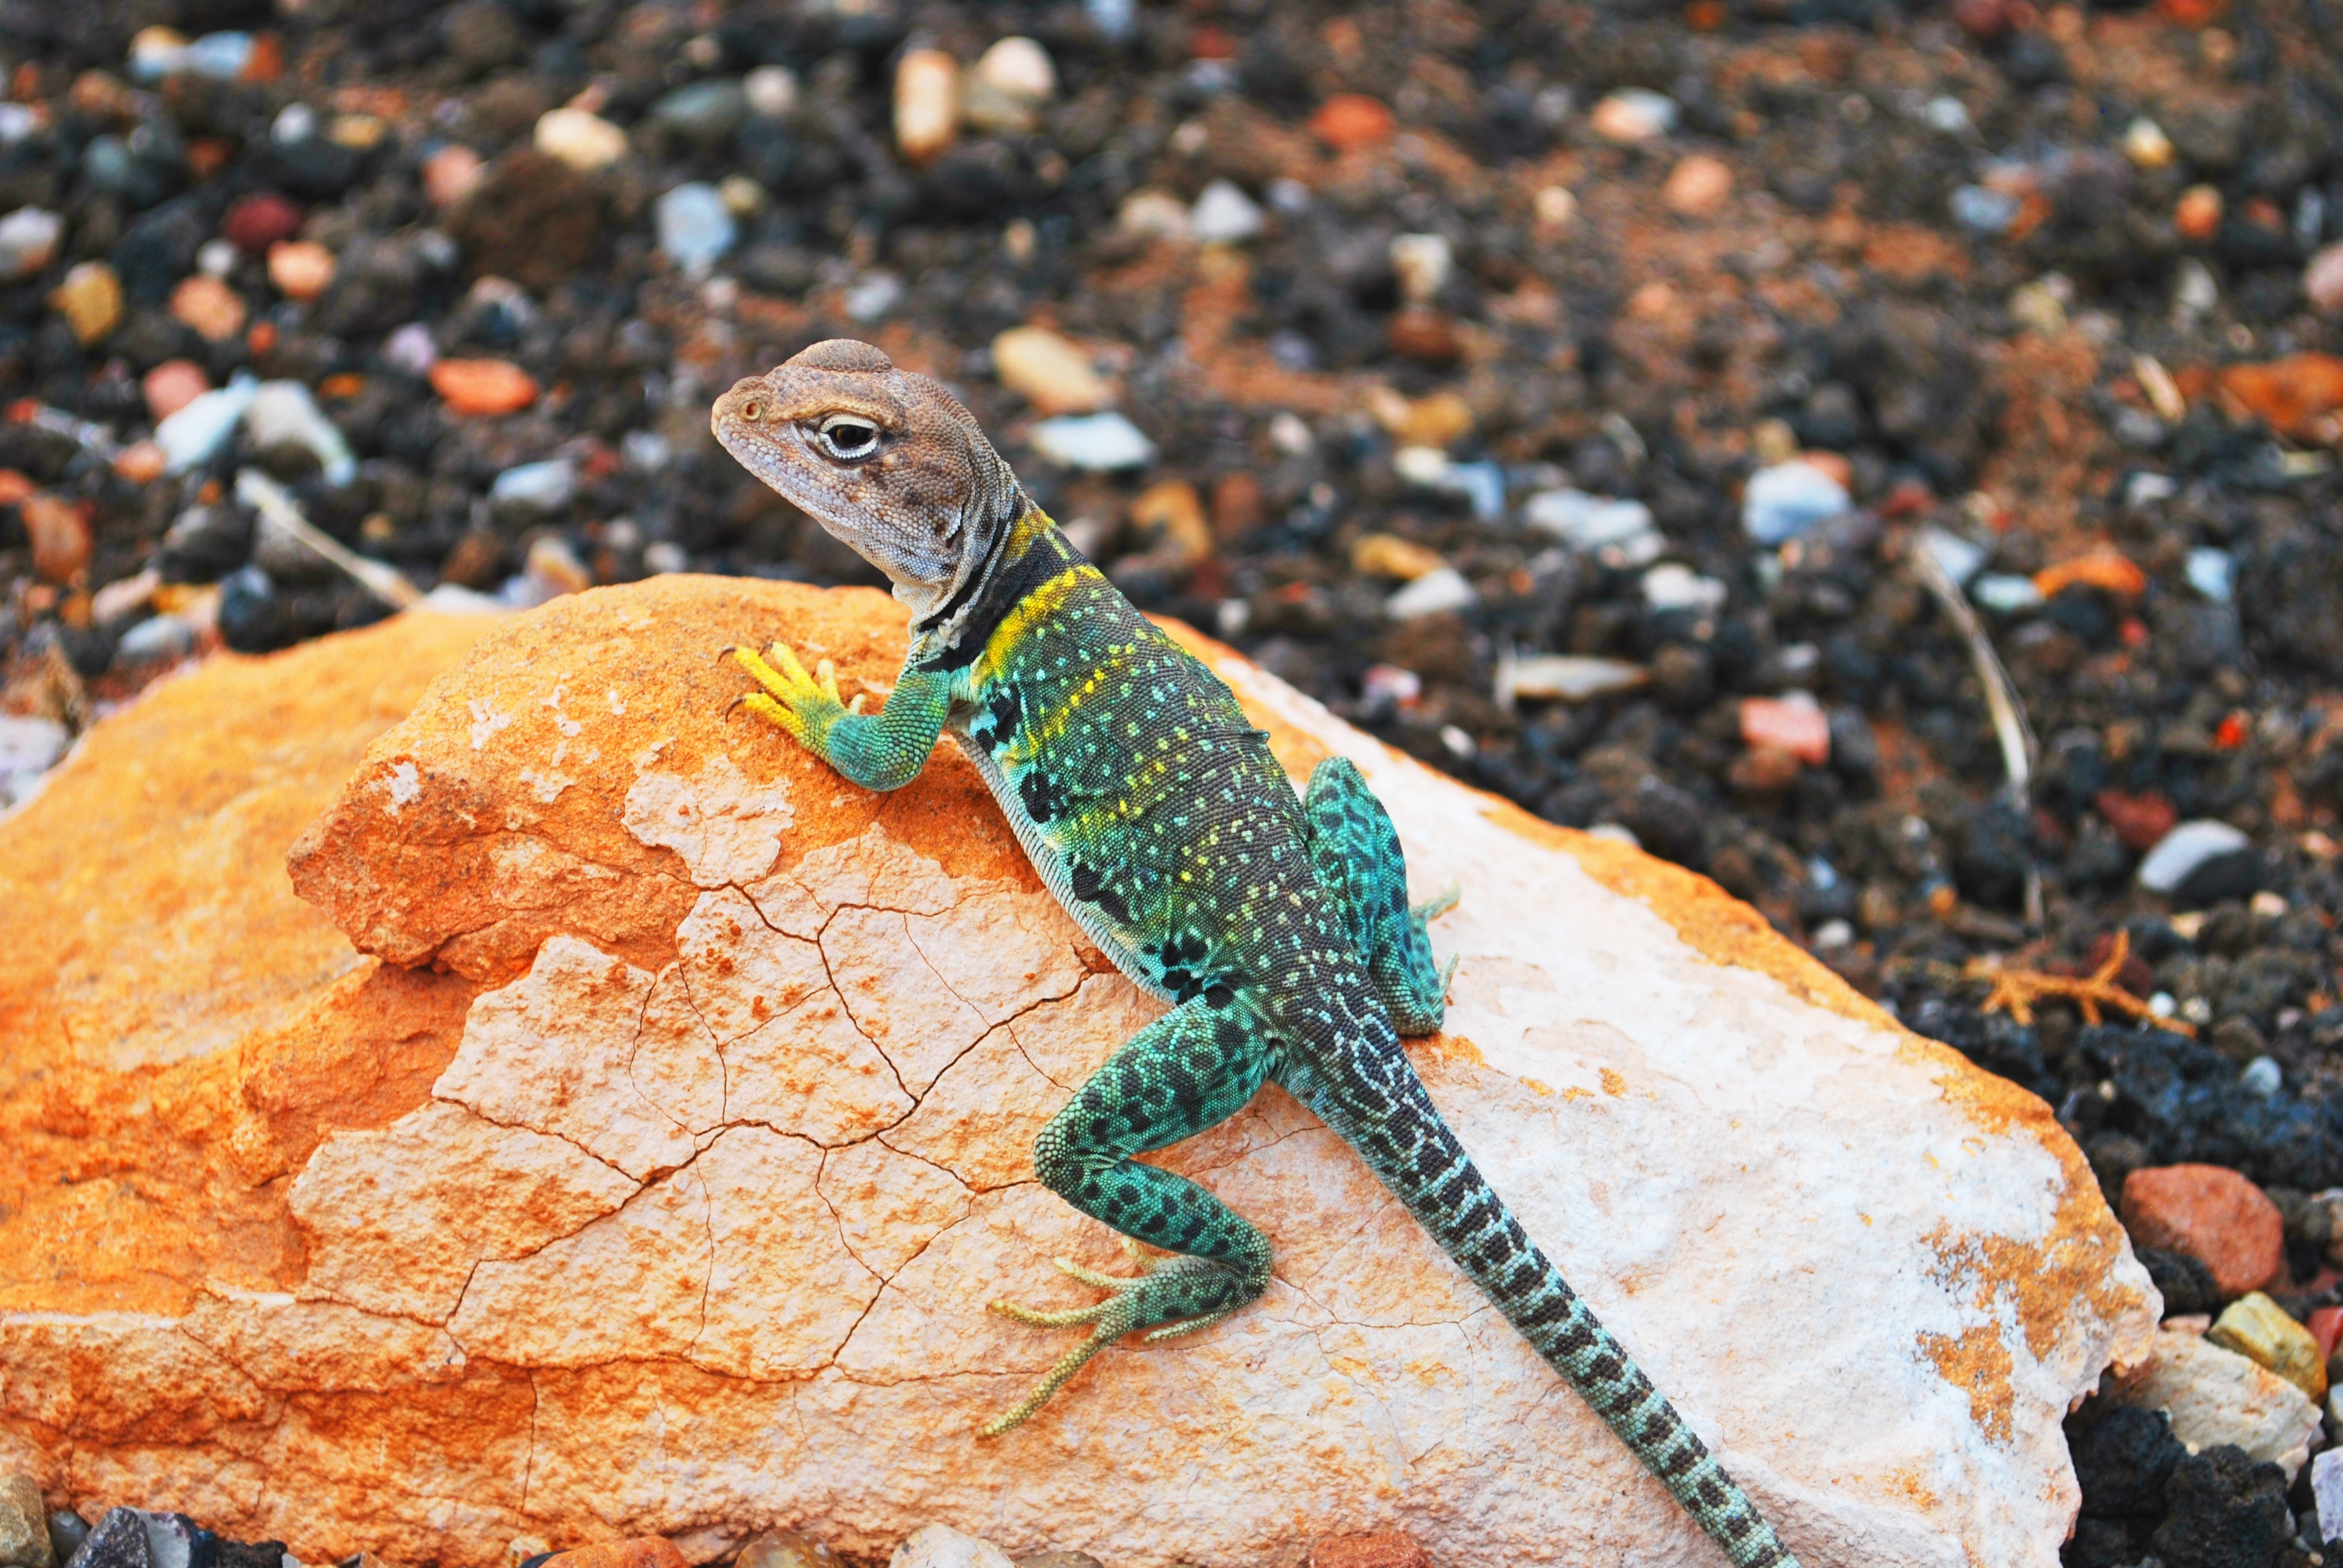
nature, rock, animal, wildlife, wild, green, reptile, scale, colorful, fauna, lizard, gecko, vertebrate, creature, prehistoric, lacerta, agamidae, agama, scaled reptile, lacertidae